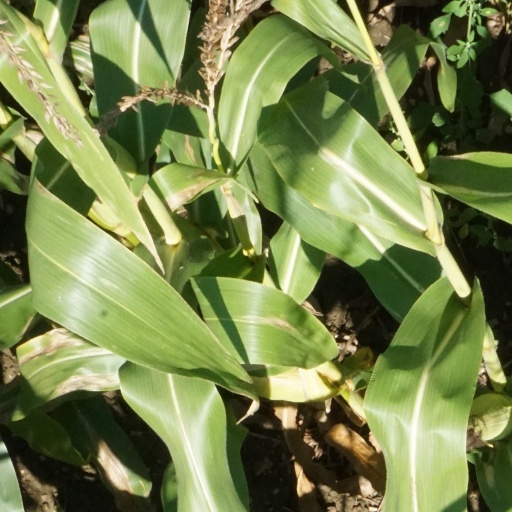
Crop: maize; corn